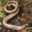
Label: snake